Russell Mael

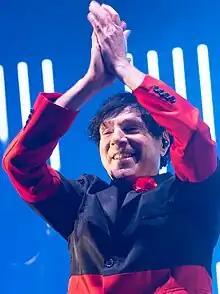
Mael during a performance at the Royal Albert Hall in London, England, 2023

In June 2018, English filmmaker Edgar Wright announced he would be making a documentary on Sparks. He had covered the band's concert in London in May at O Forum Kentish Town. This concert would also be a part of the documentary. The film, "The Sparks Brothers", had its world premiere at the 2021 Sundance Film Festival on January 30, 2021.